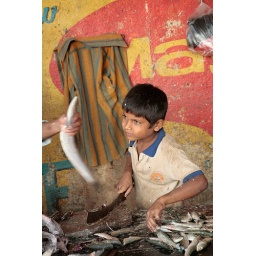
Boy, carving the fish in the Mapusa market